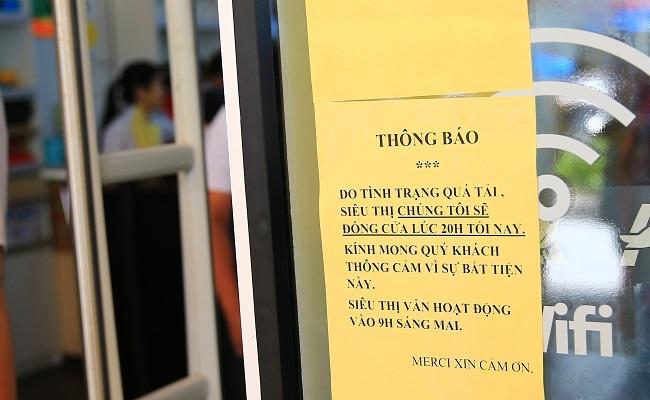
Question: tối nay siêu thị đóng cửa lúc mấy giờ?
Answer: lúc 20 h